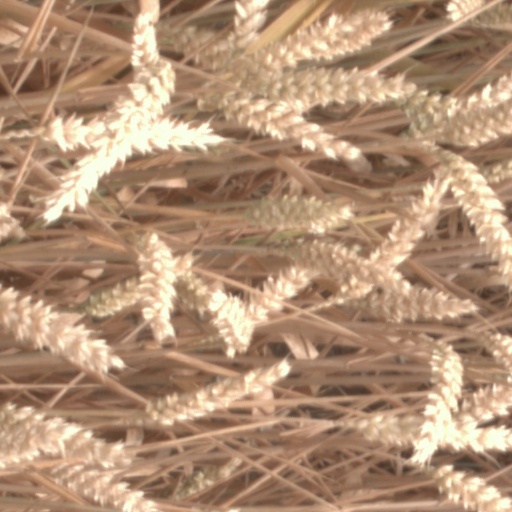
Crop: wheat